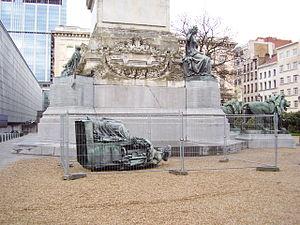
La colonne du Congrès à Bruxelles est une colonne commémorative conçue par l’architecte Joseph Poelaert. Elle a été édifiée à l'initiative de Charles Rogier, entre 1850 et 1859, en commémoration du Congrès national de 1830-31. En 1920, on a installé à son pied le tombeau du Soldat Inconnu à la mémoire des soldats belges morts pendant la guerre 1914-1918.
Kyrill, parfois francisé en Cyril, est une tempête ayant traversé l'Europe du nord en janvier 2007. Elle aurait fait au moins 45 morts. Cette tempête, qui rappelle celle de Lothar du 26 décembre 1999, a particulièrement frappé le nord de la France, l'Allemagne, la République tchèque et la Pologne.